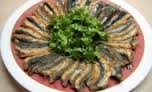
Yemek: hamsi